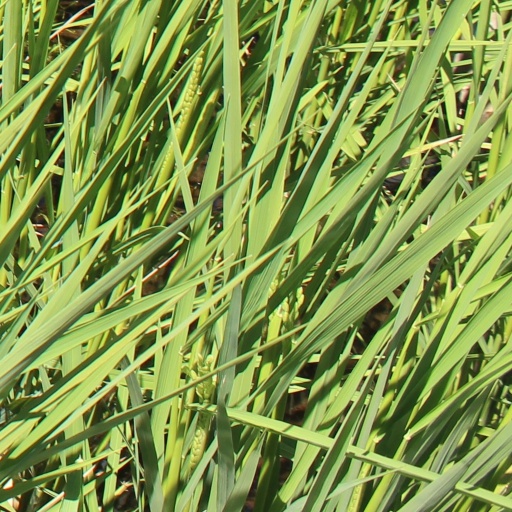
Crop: rice